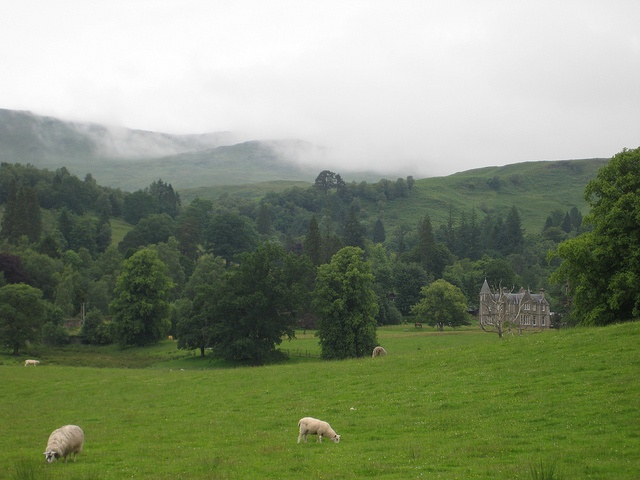
A few sheep grazing on the side of a lush grass covered hill.
sheep eating grass in a big yard around a large house
an image of a herd of sheep grazing in pasture
A group of sheep spread out grazing in a large field.
Sheep are scattered around a large green field.